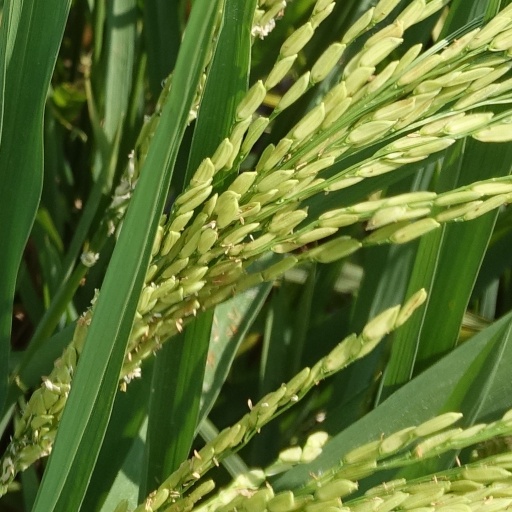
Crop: rice